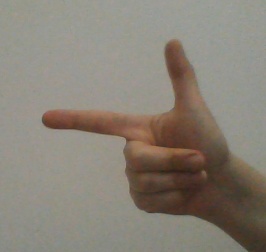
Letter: yaa